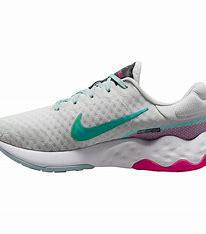
Brand: Nike
Model: Renew Ride 3